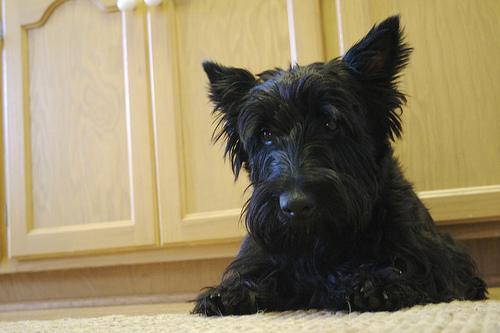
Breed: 206-n000037-Scotch_terrier